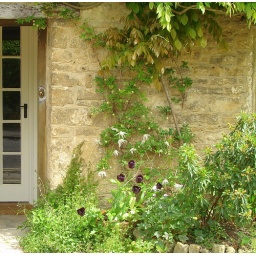
black tulips in castle combe